2019 UEFA Nations League final

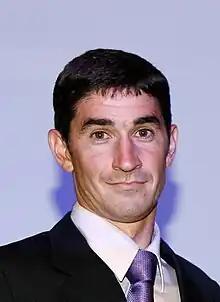
Referee Alberto Undiano Mallenco retired from refereeing after this match.

On 7 June 2019, UEFA announced the appointment of Spaniard Alberto Undiano Mallenco as referee for the final, in what would be his final match as a professional referee. He was joined by compatriots Roberto Alonso Fernández and Juan Yuste Jiménez as assistant referees, Antonio Mateu Lahoz as the fourth official, and Raúl Cabañero Martínez as the reserve official. Alejandro Hernández Hernández served as the video assistant referee and Juan Martínez Munuera as the assistant video assistant referee.